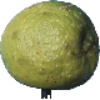
Label: Limes 1